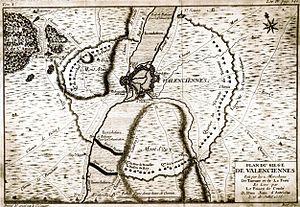
La bataille de Valenciennes est une victoire remportée le 16 juillet 1656 par l'armée espagnole de Don Juan d'Autriche sur l'armée française du maréchal de Turenne près de Valenciennes.